Ned Harper

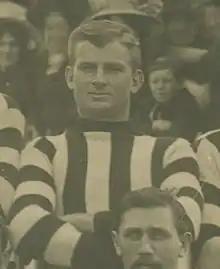
Harper in 1910

Edward Harper (10 December 1883 – 24 April 1939) was an Australian rules footballer who played with Collingwood in the Victorian Football League (VFL).